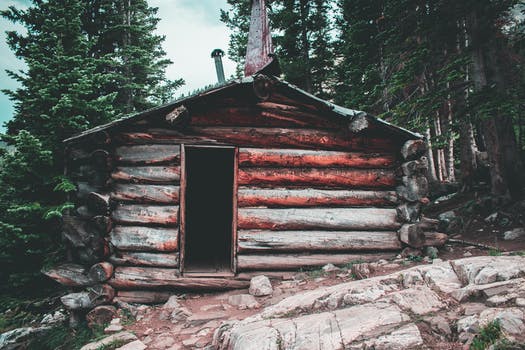
Label: No Watermark